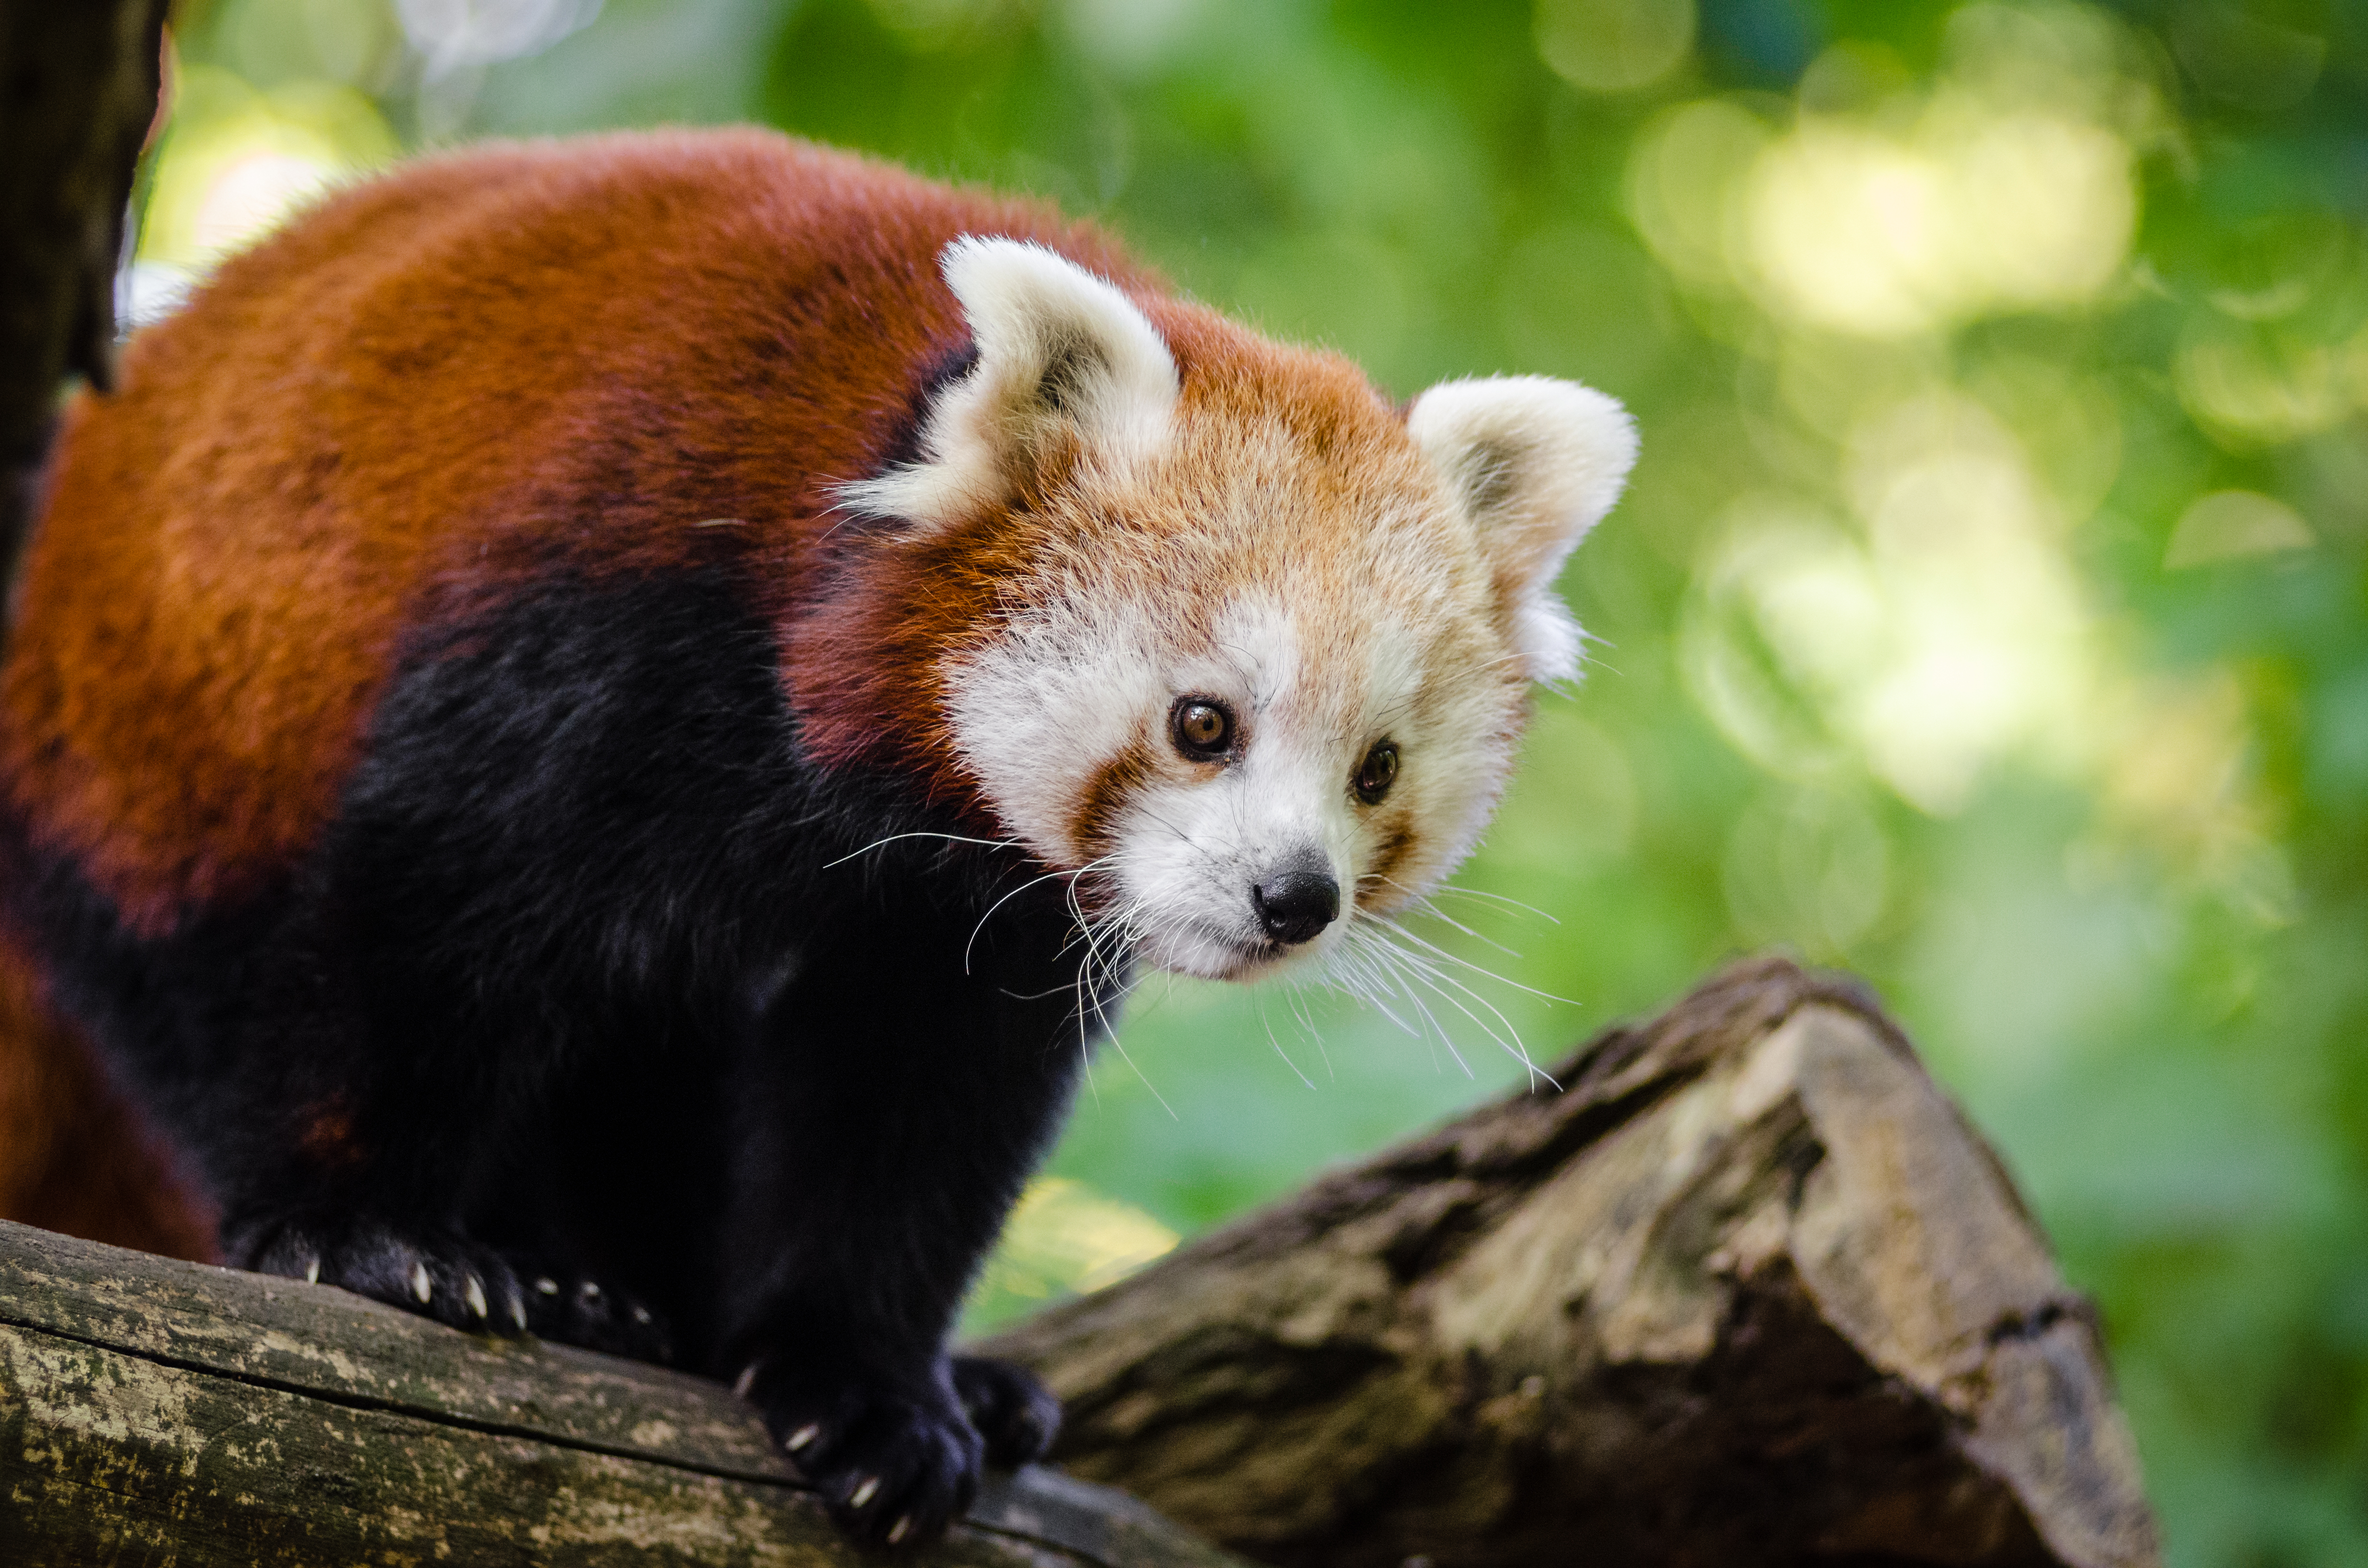
tree, nature, bokeh, vintage, sweet, rain, wet, animal, cute, female, wildlife, zoo, fur, orange, young, green, high, red, mammal, nikon, fauna, red panda, panda, 2015, face, nose, whiskers, tail, animals, ears, endangered, vertebrate, germany, deutschland, natur, tier, iso, ss, fell, regen, grn, gesicht, baum, adorable, bamboo, d7000, roter, kleiner, niedlich, sues, suess, species, bedrohte, tierart, tierpark, weiblich, jungtier, jung, ohren, schwanz, nase, bedroht, ailurus, fulgens, mozilla, firefox, moist, feucht